DRB Class 01.10

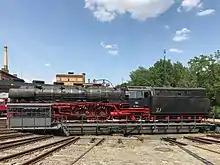
Preserved 012 082 (01 1082) on the turntable at the German Museum of Technology, May 2018.

Thanks to their relatively recent withdrawal from service, ten of these locomotives have been preserved.